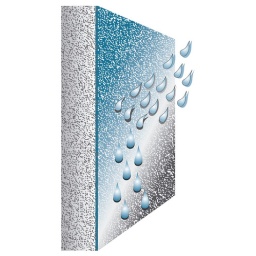
vector illustration produced in FreeHand for a two-colour product brochure, printed in black and cyan, for a building supplies company